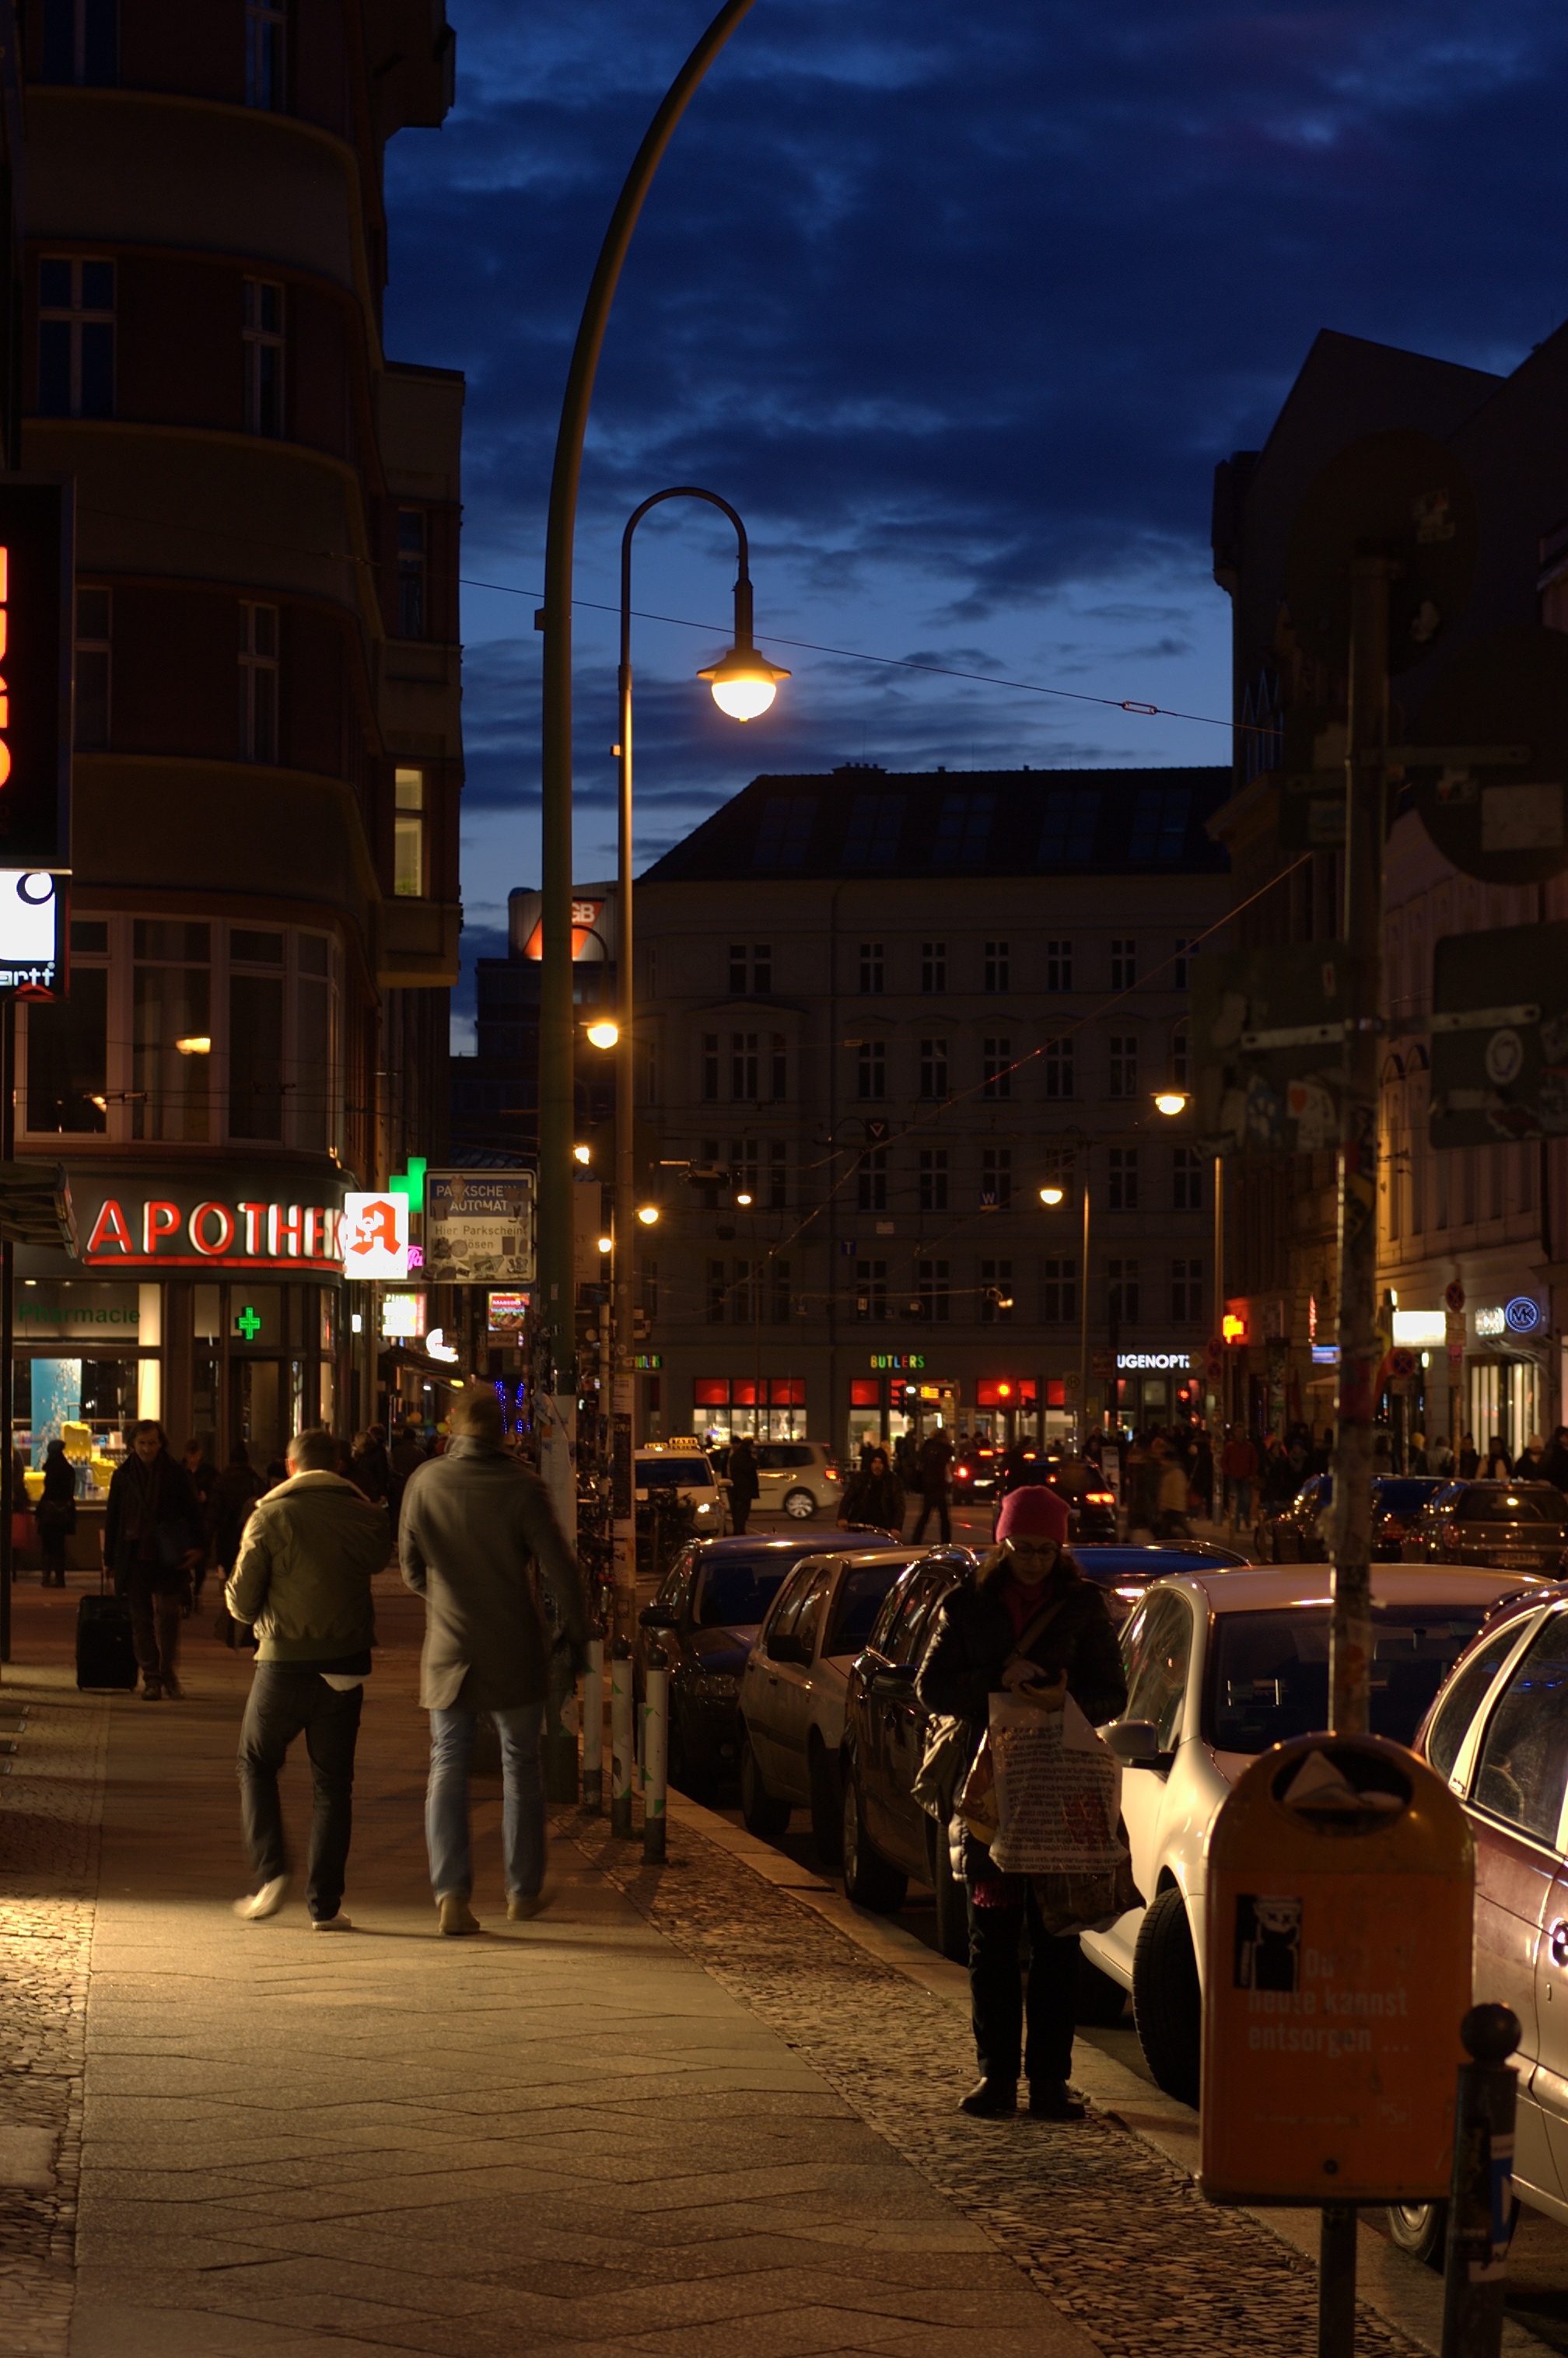
pedestrian, road, street, night, town, city, crowd, cityscape, downtown, dusk, evening, street light, lighting, 2012, f14, infrastructure, rawtherapee, germany, deutschland, berlin, town square, pentax, lenstagged, steffenzahn, k100d, justpentax, berlinmitte, iamflickr, cosina, voigtlander, 58mm, nokton, 58mmf14, 58mm14, nokton58mmf14slii, 58mmf14nokton, cosinavoigtl nder, voigtl ndernokton58mmf14, urban area, human settlement